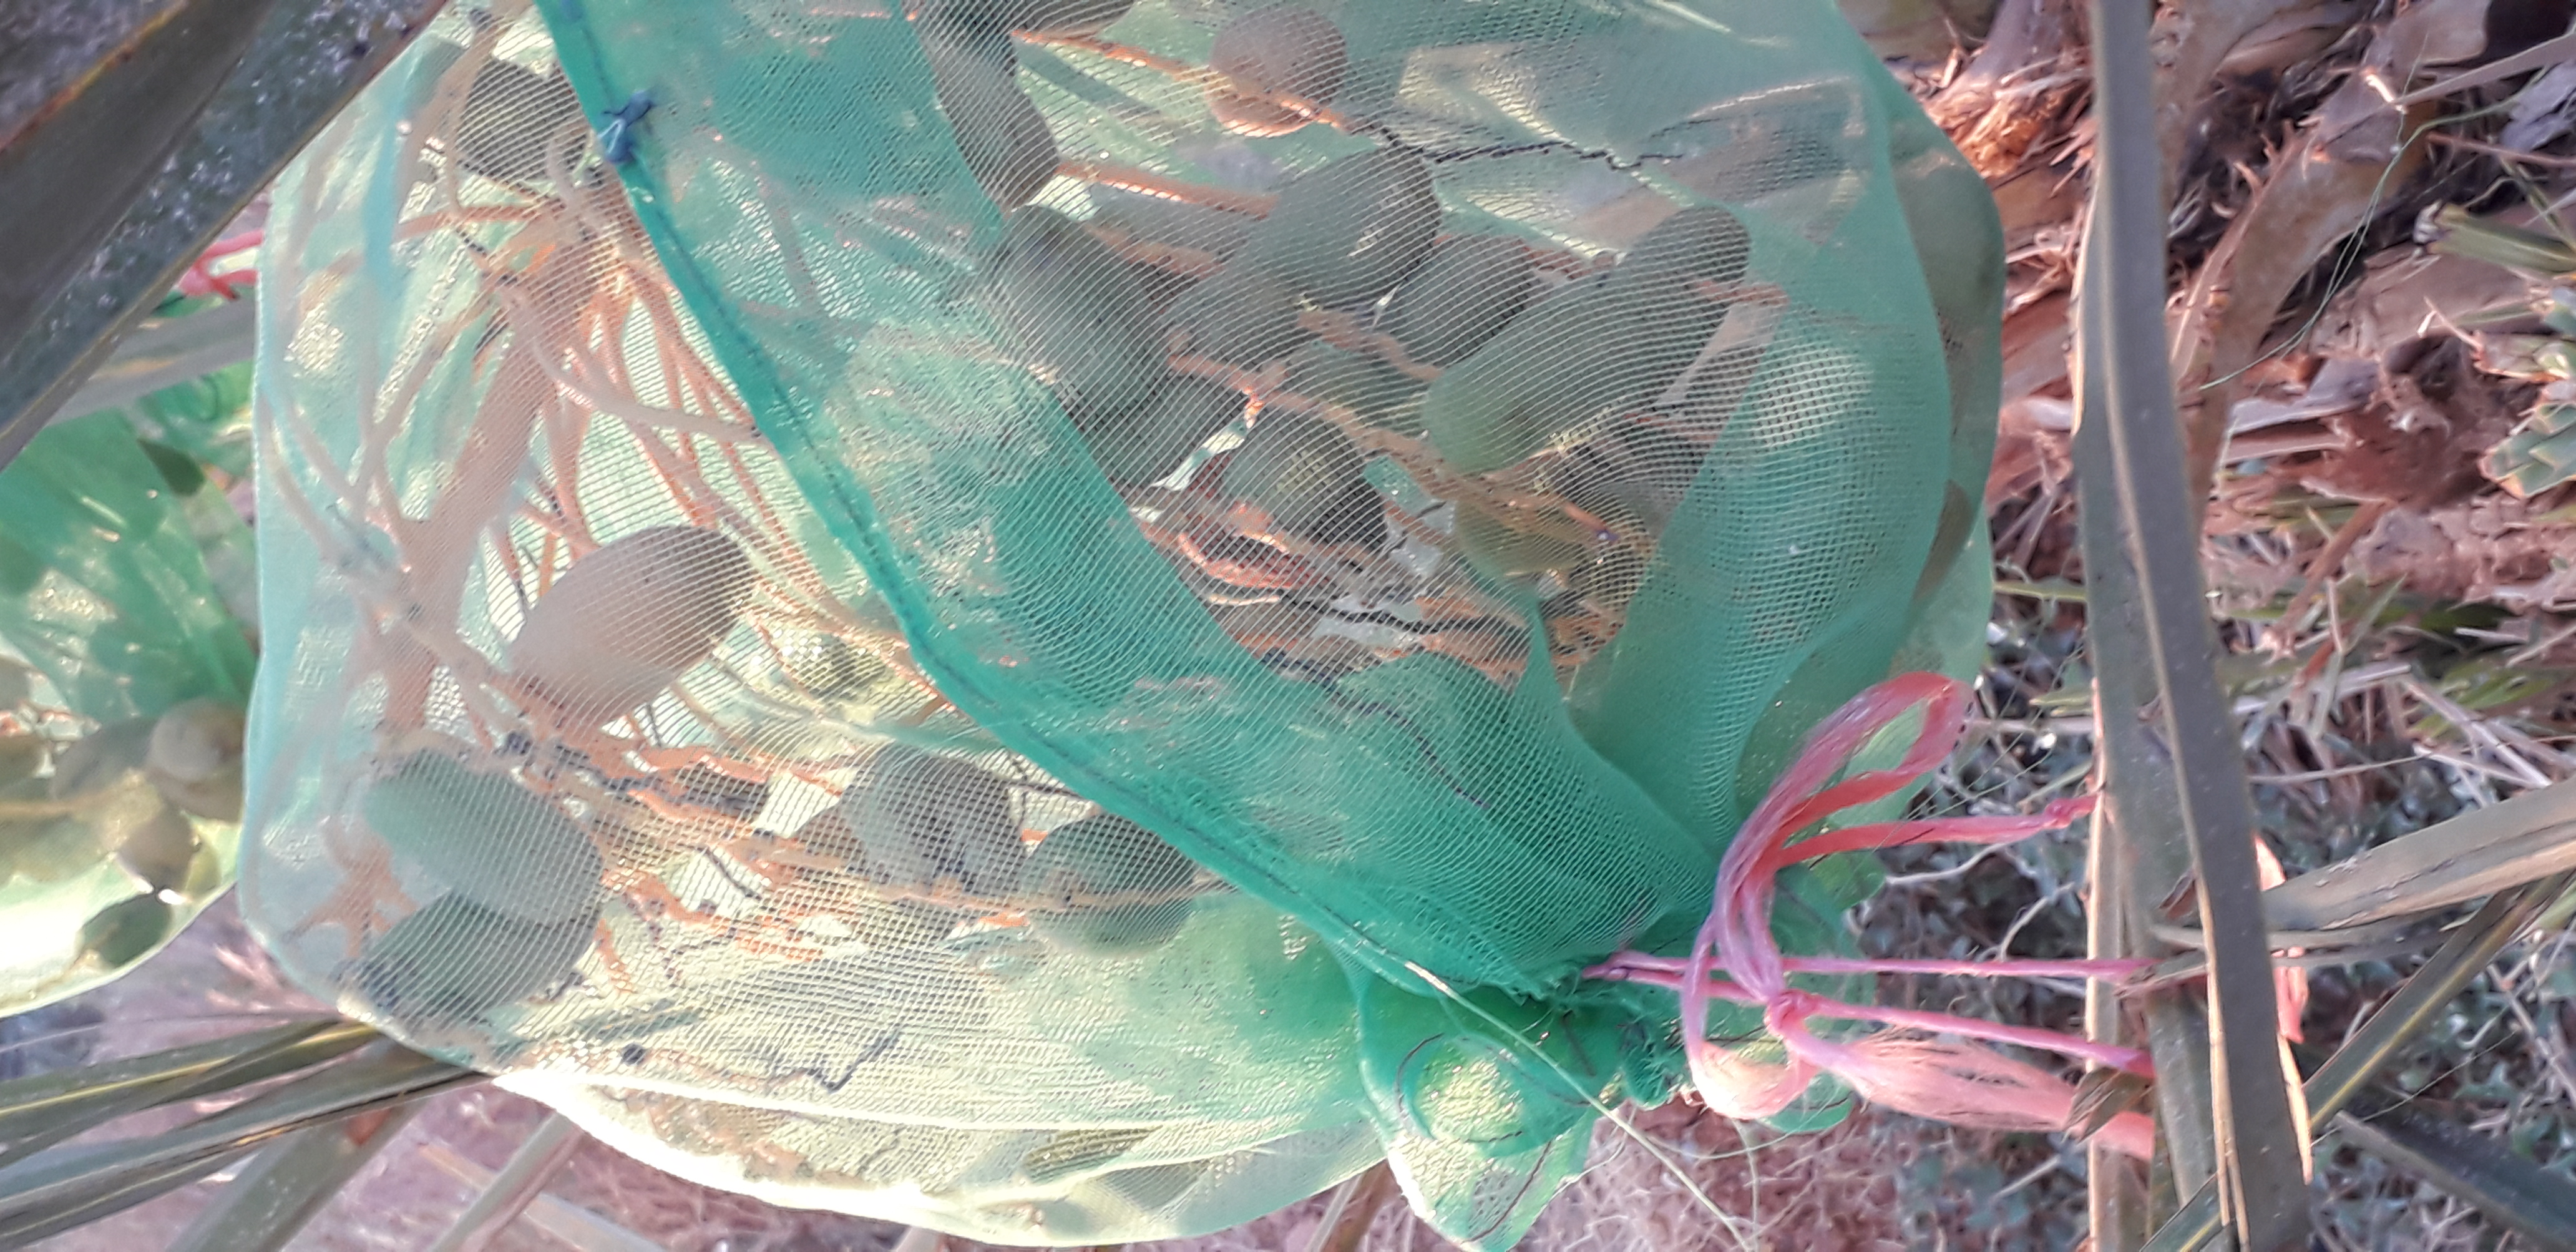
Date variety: Boumajhoul